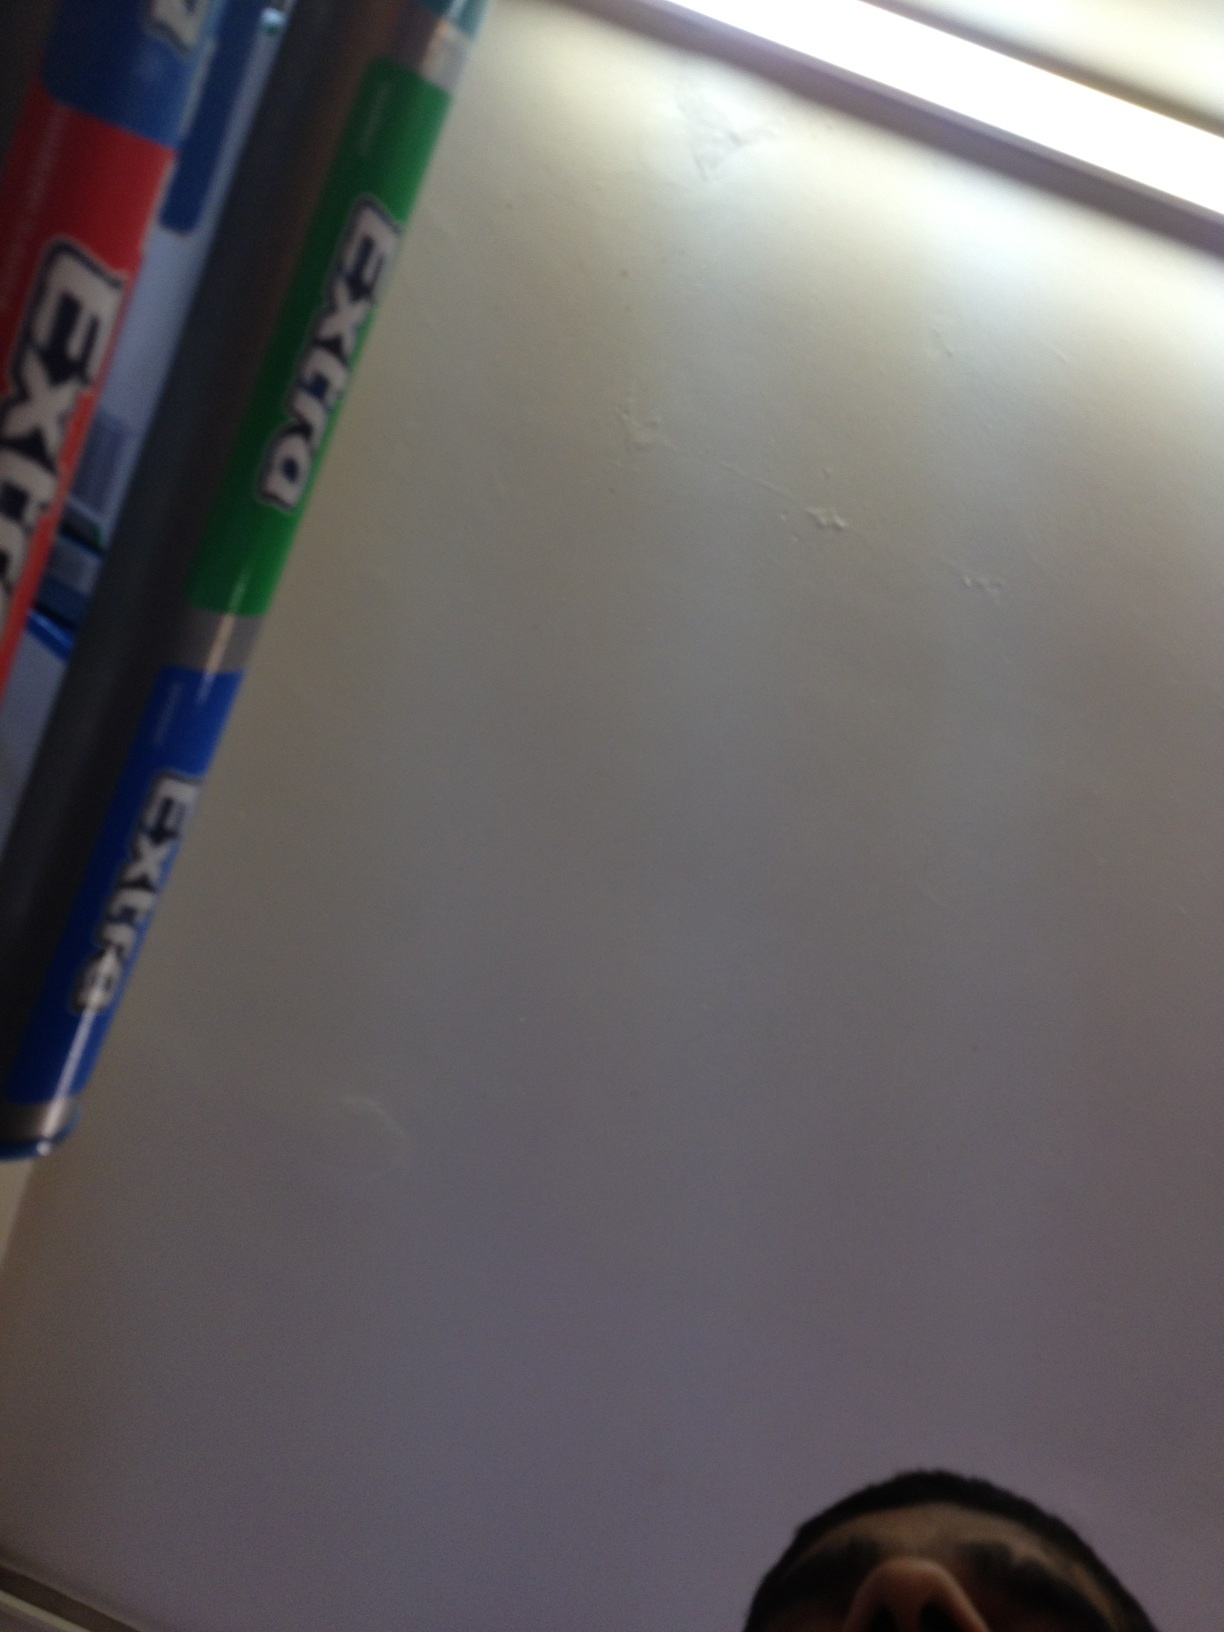Question: Who is the idiot in this photo?
Answer: unanswerable